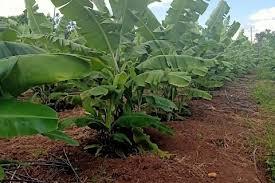
Ukulima wa ndizi ni rahisi kwa sababu haitaji kazi ngumu sana kama hizo mimea zingine. Bora tu umeipalilia ukaeka manyua mara ya kwanza unaacha sasa iendelee kumea. Tena ndizi iko na manufaa kwa kuwa inapokomaa tunazivuna tunapika ama pia tunakula kama imeiva na inaleta rutubishi katika mwili wetu.